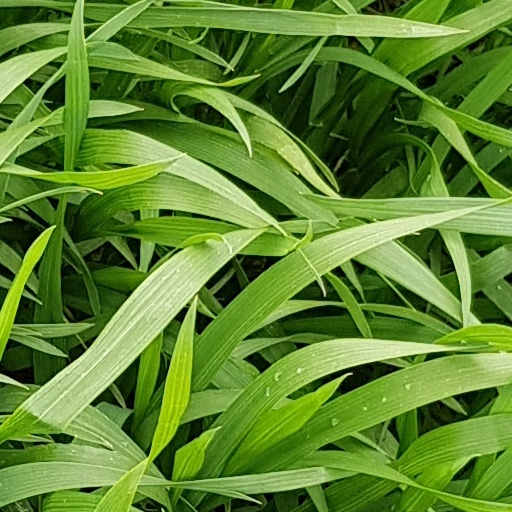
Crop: wheat